Josep de Suelves i de Montagut

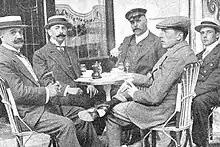
Tamarit (3fL) with his king (2fL), Biarritz 1908

When Juan Vázquez de Mella emerged as the leading Carlist theorist and most dynamic politician, former marques de Tamarit appreciated his intellectual and rhetorical skills, though he was skeptical as to his leadership potential and remained perplexed by him apparently sidetracking the official party leader Bartolome Feliu Perez and the new claimant, Don Jaime. On the other hand, some sources suggest that in 1911 Tamarit conspired against Feliu, though not as part of the unfolding Mellista plot, but out of his support for Cerralbo. During the mounting conflict between Mella and Don Jaime Suelves sided with the pretender. In 1917 he was entrusted with reorganization of the Tarragona branch, handing over shortly to , former member of the local Diputació Tarrgona. In 1919, when most Catalan Carlist leaders joined the breakaway Mellistas, Suelves/Montserrat remained loyal to Don Jaime. During the Primo de Rivera dictatorship he did not hold any official positions, limiting himself to propaganda activities like gatherings of the ever-smaller group of combatants of the Third Carlist War.